The Man with My Face (novel)

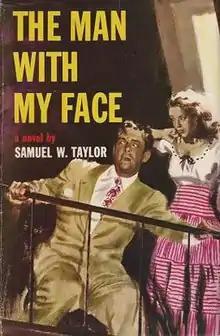
First edition (publ. A.A. Wyn)

The Man with My Face is a 1948 mystery novel by Samuel W. Taylor that was the basis for the 1951 film of the same title. It was first serialized in "Liberty" magazine. Taylor wrote the screenplay for the film with others, including Edward Montagne.